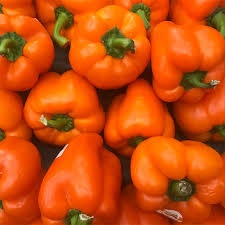
Label: capsicum